Occupation of the Malheur National Wildlife Refuge

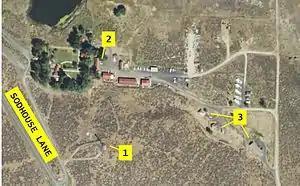
A USGS satellite image of the Malheur National Wildlife Refuge headquarters shows a fire lookout used as a watch tower (1), the main offices used as a headquarters (2), and buildings used as a canteen and barracks (3).

Before the protest crowd broke up, Ammon Bundy announced to the crowd his plan to occupy the Malheur National Wildlife Refuge, and he encouraged people to join him. His announcement surprised a PPN rally organizer, who later stated he felt betrayed. Ammon and Ryan Bundy—along with armed associates—separated from the crowd and proceeded to the refuge headquarters, located south of Burns. The militants settled into the refuge and set up defensive positions. Right before the occupation began, the militants notified the Harney County Sheriff's Office and also contacted a utility company with the intention of taking over the refuge's electric and other services, according to a motion to dismiss and memorandum filed by Ammon Bundy's lawyers on May 9.